St. Clair Beach, Ontario

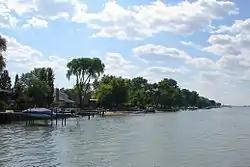
St Clair Beach

St. Clair Beach is a community on Lake Saint Clair in the town of Tecumseh, Ontario, Canada. Until 1998, the village was a separate entity (formerly part of Maidstone Township), but was amalgamated into Tecumseh.